Mount Olivet Cemetery (Nashville)

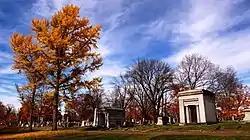

Mount Olivet Cemetery is a cemetery located in Nashville, Tennessee. It is located approximately two miles East of downtown Nashville, and adjacent to the Catholic Calvary Cemetery. It is open to the public during daylight hours.